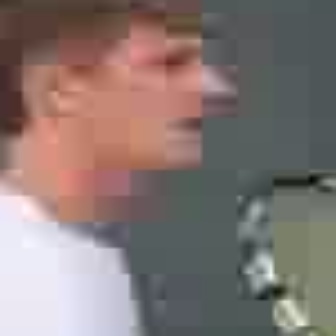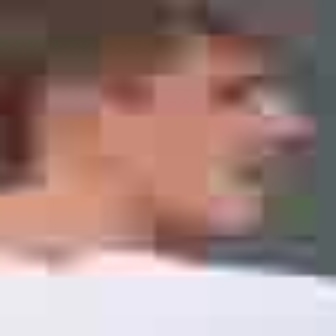
  Please identify the target specified by the bounding box [82,26,226,169] in the first image and locate it in the second image. Return the coordinates in [x_min,y_min,x_max,y_max] format.
Answer: [109,44,297,230]